Reality Bites

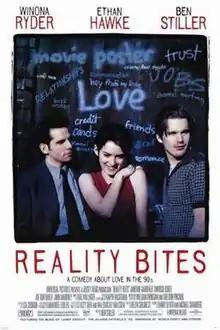
Theatrical release poster

Reality Bites is a 1994 American romantic comedy-drama film written by Helen Childress and directed by Ben Stiller in his feature directorial debut. It stars Winona Ryder, Ethan Hawke, and Stiller, with supporting roles by Janeane Garofalo and Steve Zahn. The film follows an aspiring videographer, working on a documentary about the disenchanted lives of her friends and roommates.